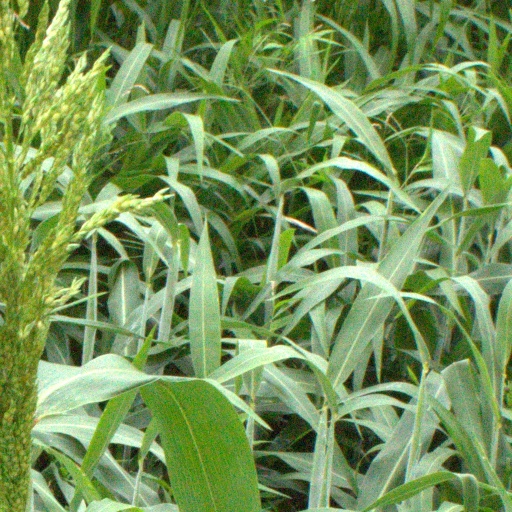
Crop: sorghum